Rokuwa Station

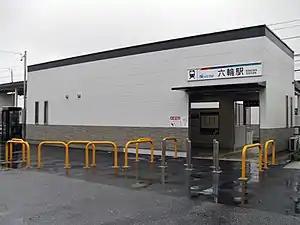
Rokuwa Station in April 2004

is a railway station in the city of Inazawa, Aichi Prefecture, Japan, operated by Meitetsu.